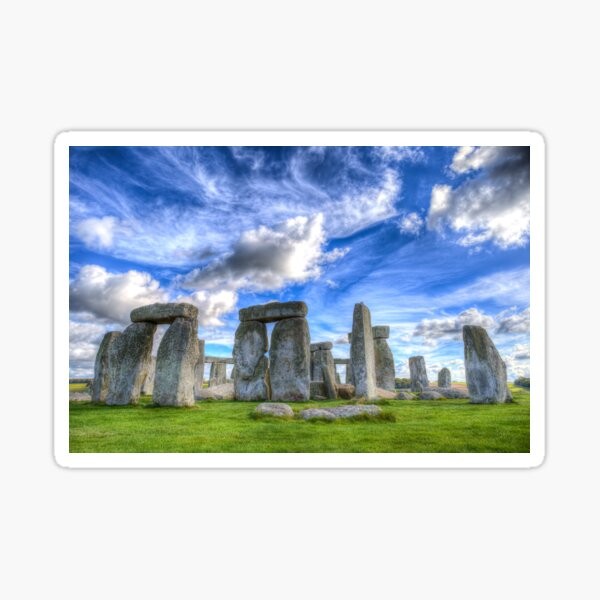
Landmark: Stonehenge